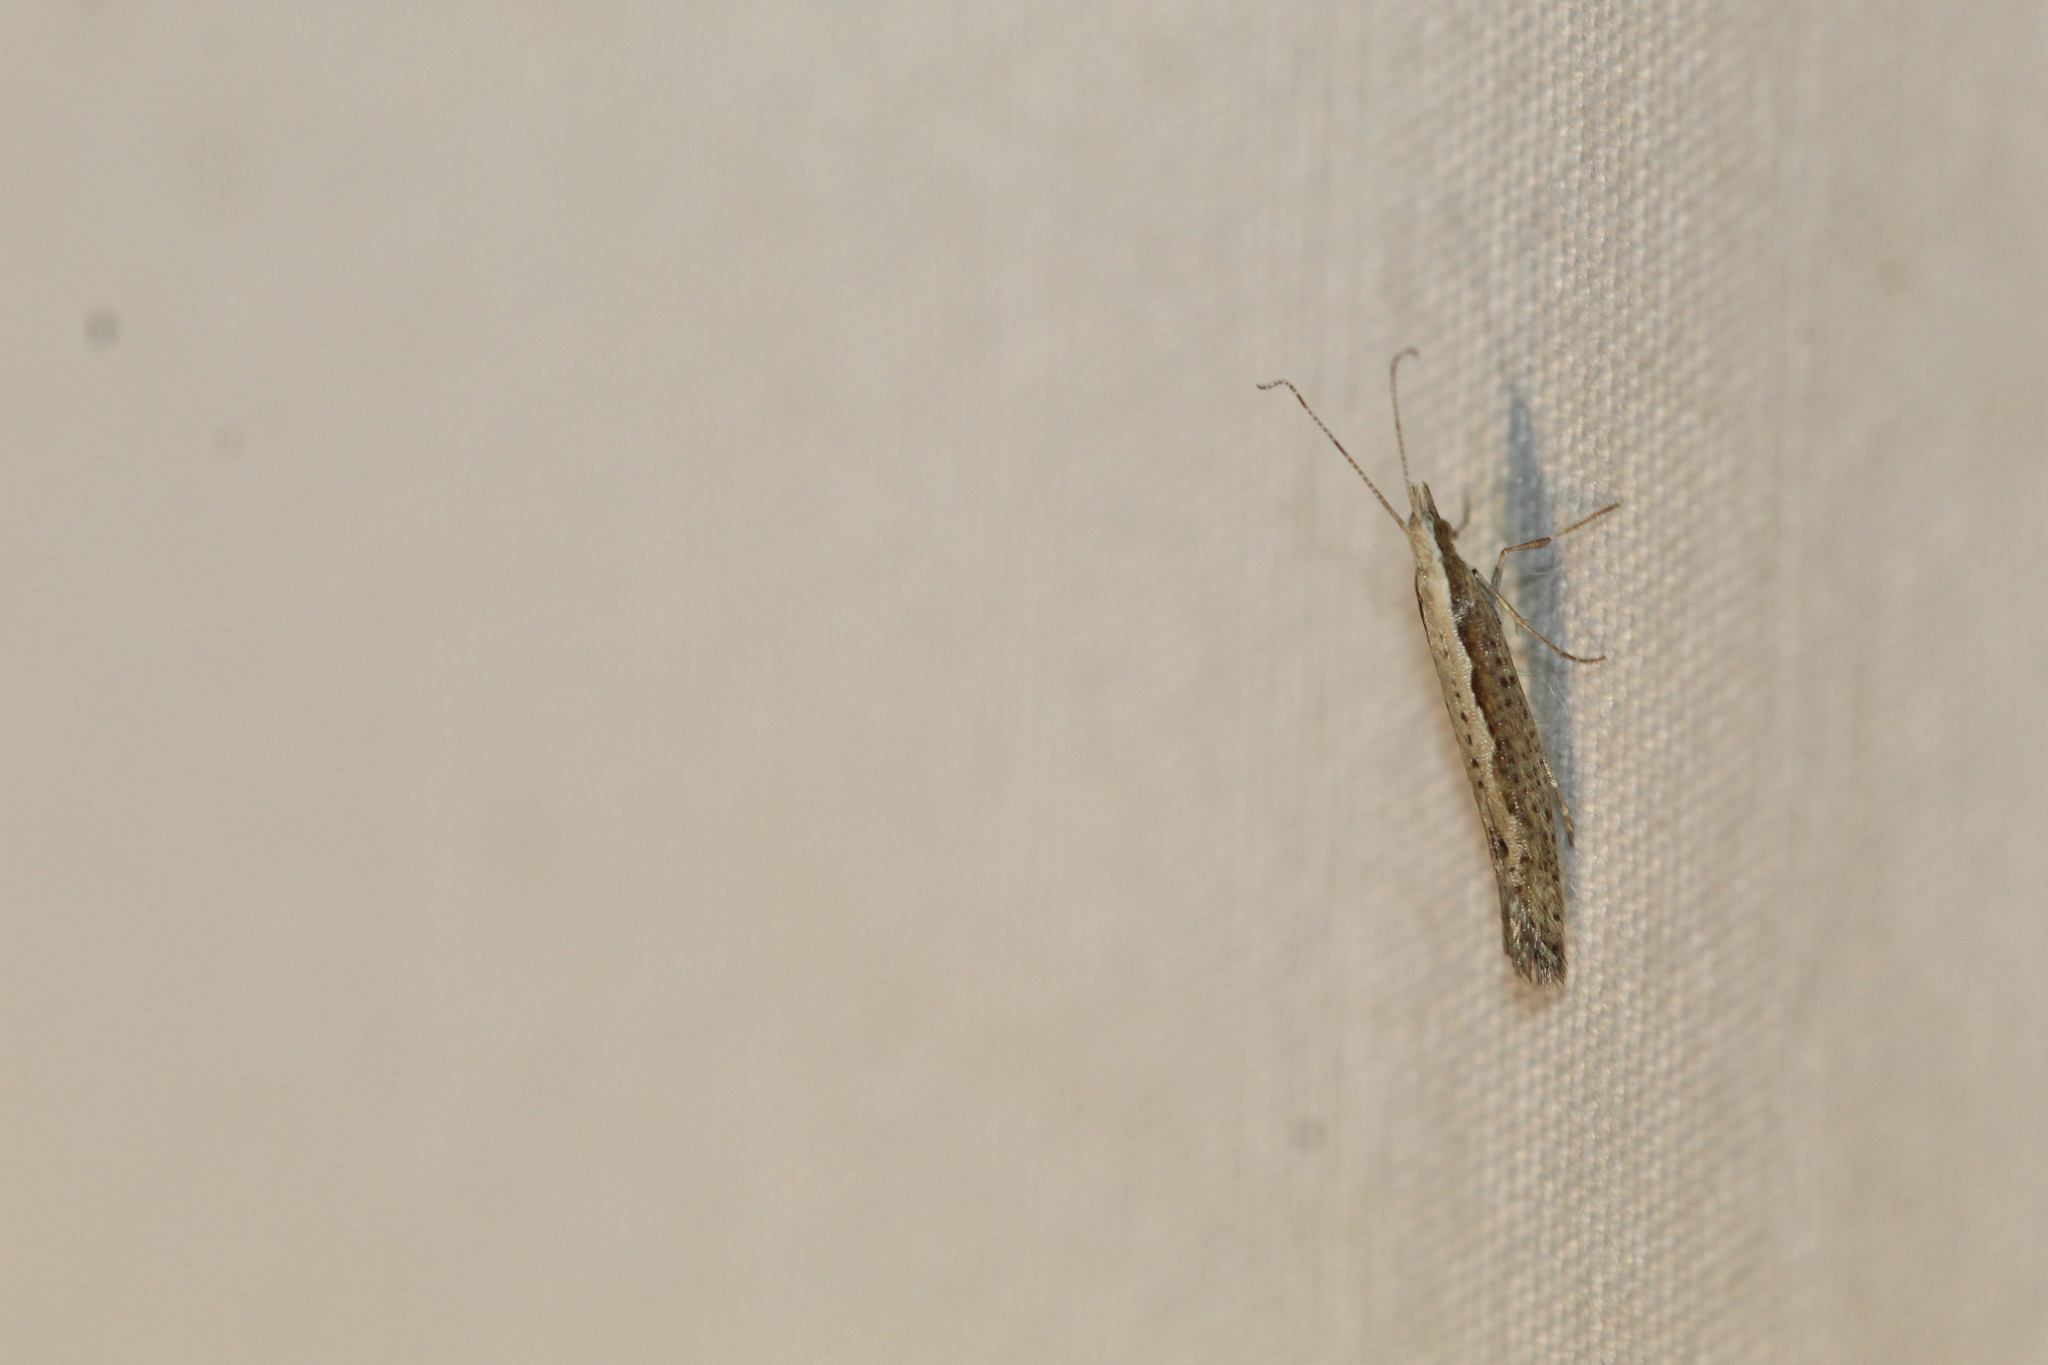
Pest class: diamondback_moth